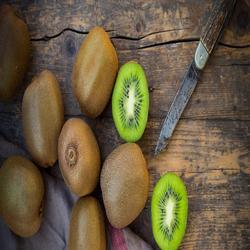
Label: Kiwi